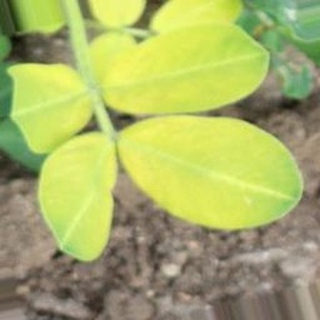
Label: groundnut_nutrition_deficiency